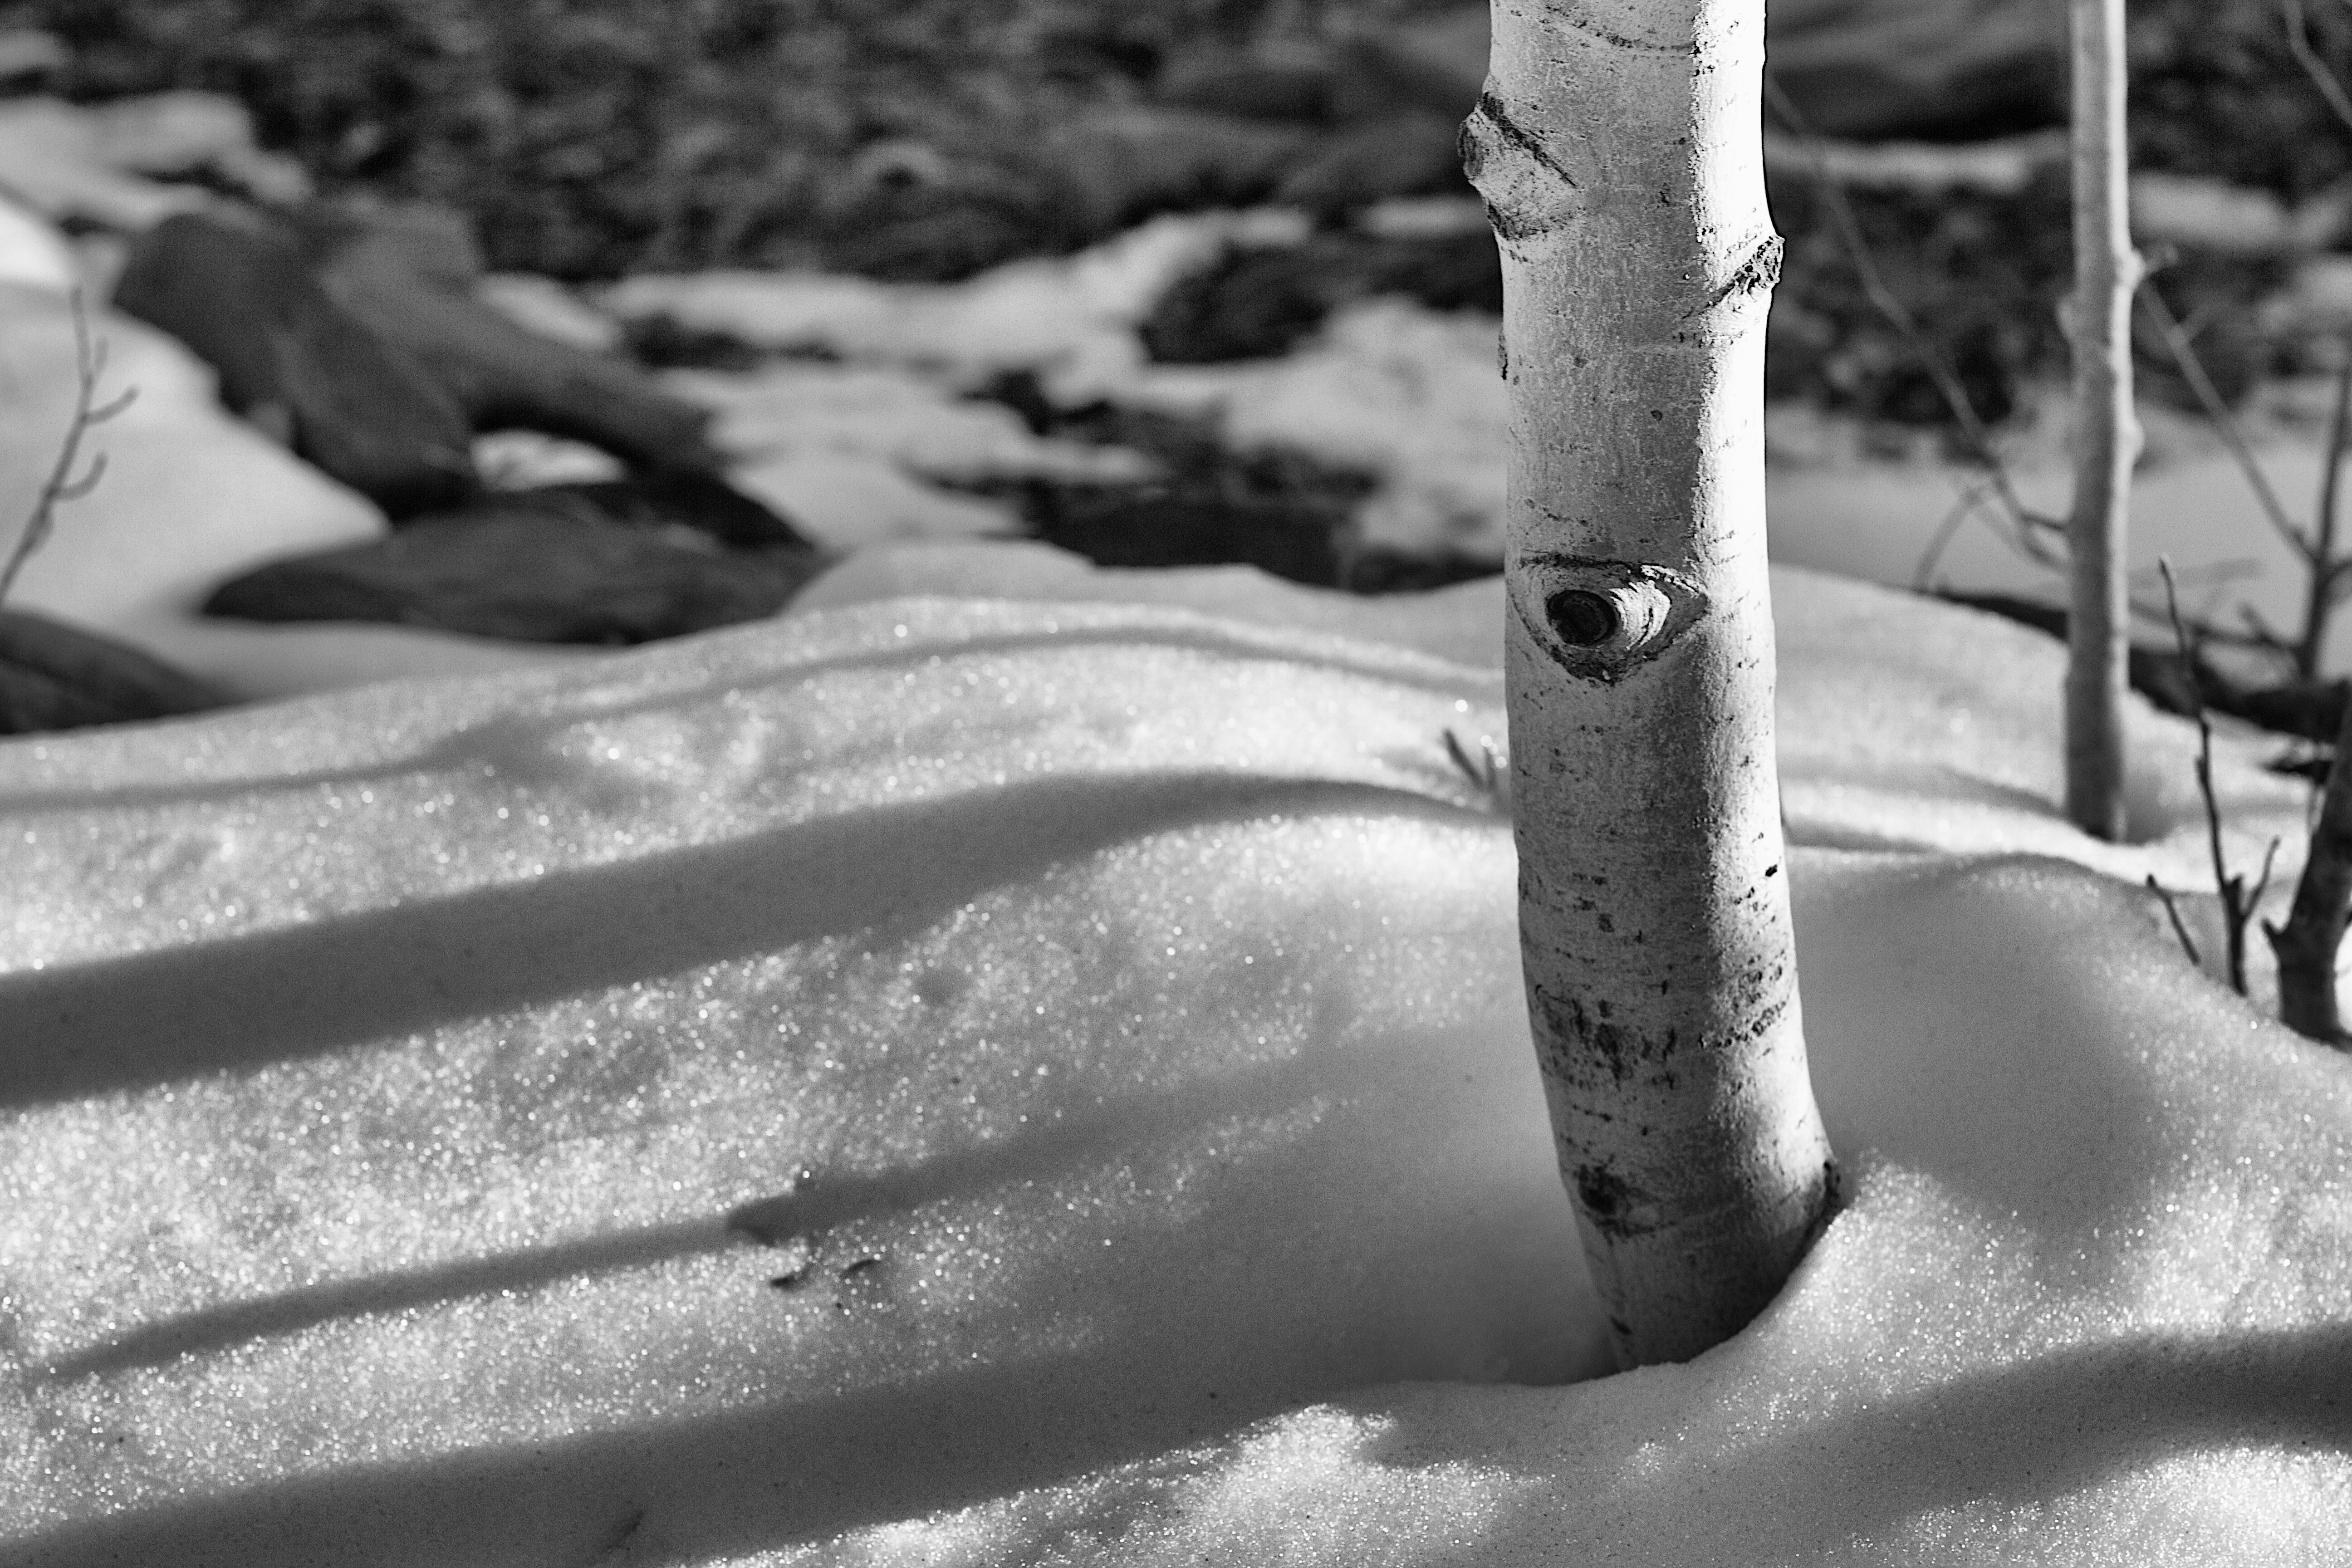
hand, snow, winter, black and white, white, photography, leg, spring, black, monochrome, season, close up, bw, photograph, aspen, monochrome photography